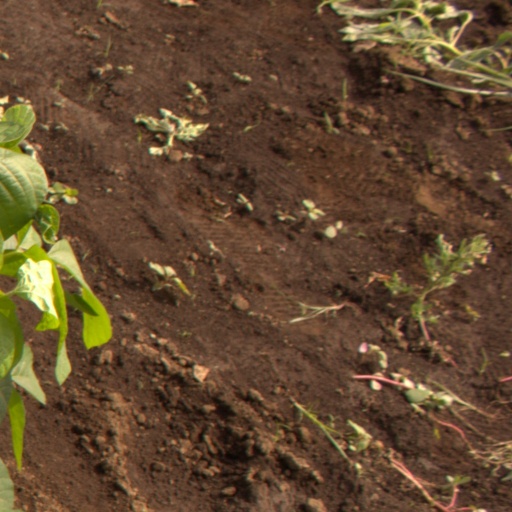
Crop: soybean